Guaymas Basin

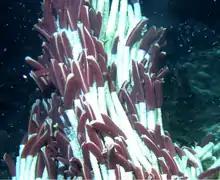
Riftia tubeworms

Especially in the southern trough, the Guaymas Basin supports a unique and vibrant ecosystem. Heterotrophs consume organic matter rained down from the productive surface waters, while chemolithoautotrophs degrade hydrocarbons and oxidize sulfur in the hydrothermal fluid (often cycling these compounds with syntrophic partners). Of note are the colonies of "Riftia" tubeworms, "Beggiatoa" and other microbial mats, and thermophilic microbes that can withstand hydrothermal temperatures.